Global News Hour

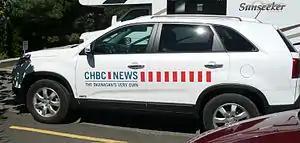
A CHBC News vehicle

CHBC-DT airs an hour-long program known as "Global News at 5" (previously "CHBC News at 5") as their flagship news program. CHBC also has a half-hour program called "Global News at 6:30" which airs after Global National. "Global News at 5" is anchored by Kimberly Davidson. "Global News at 6:30" is anchored by Doris Maria Bregolisste and Kimberly Davidson. These newscasts were titled "CHBC News" during its affiliation with CH and later E!.